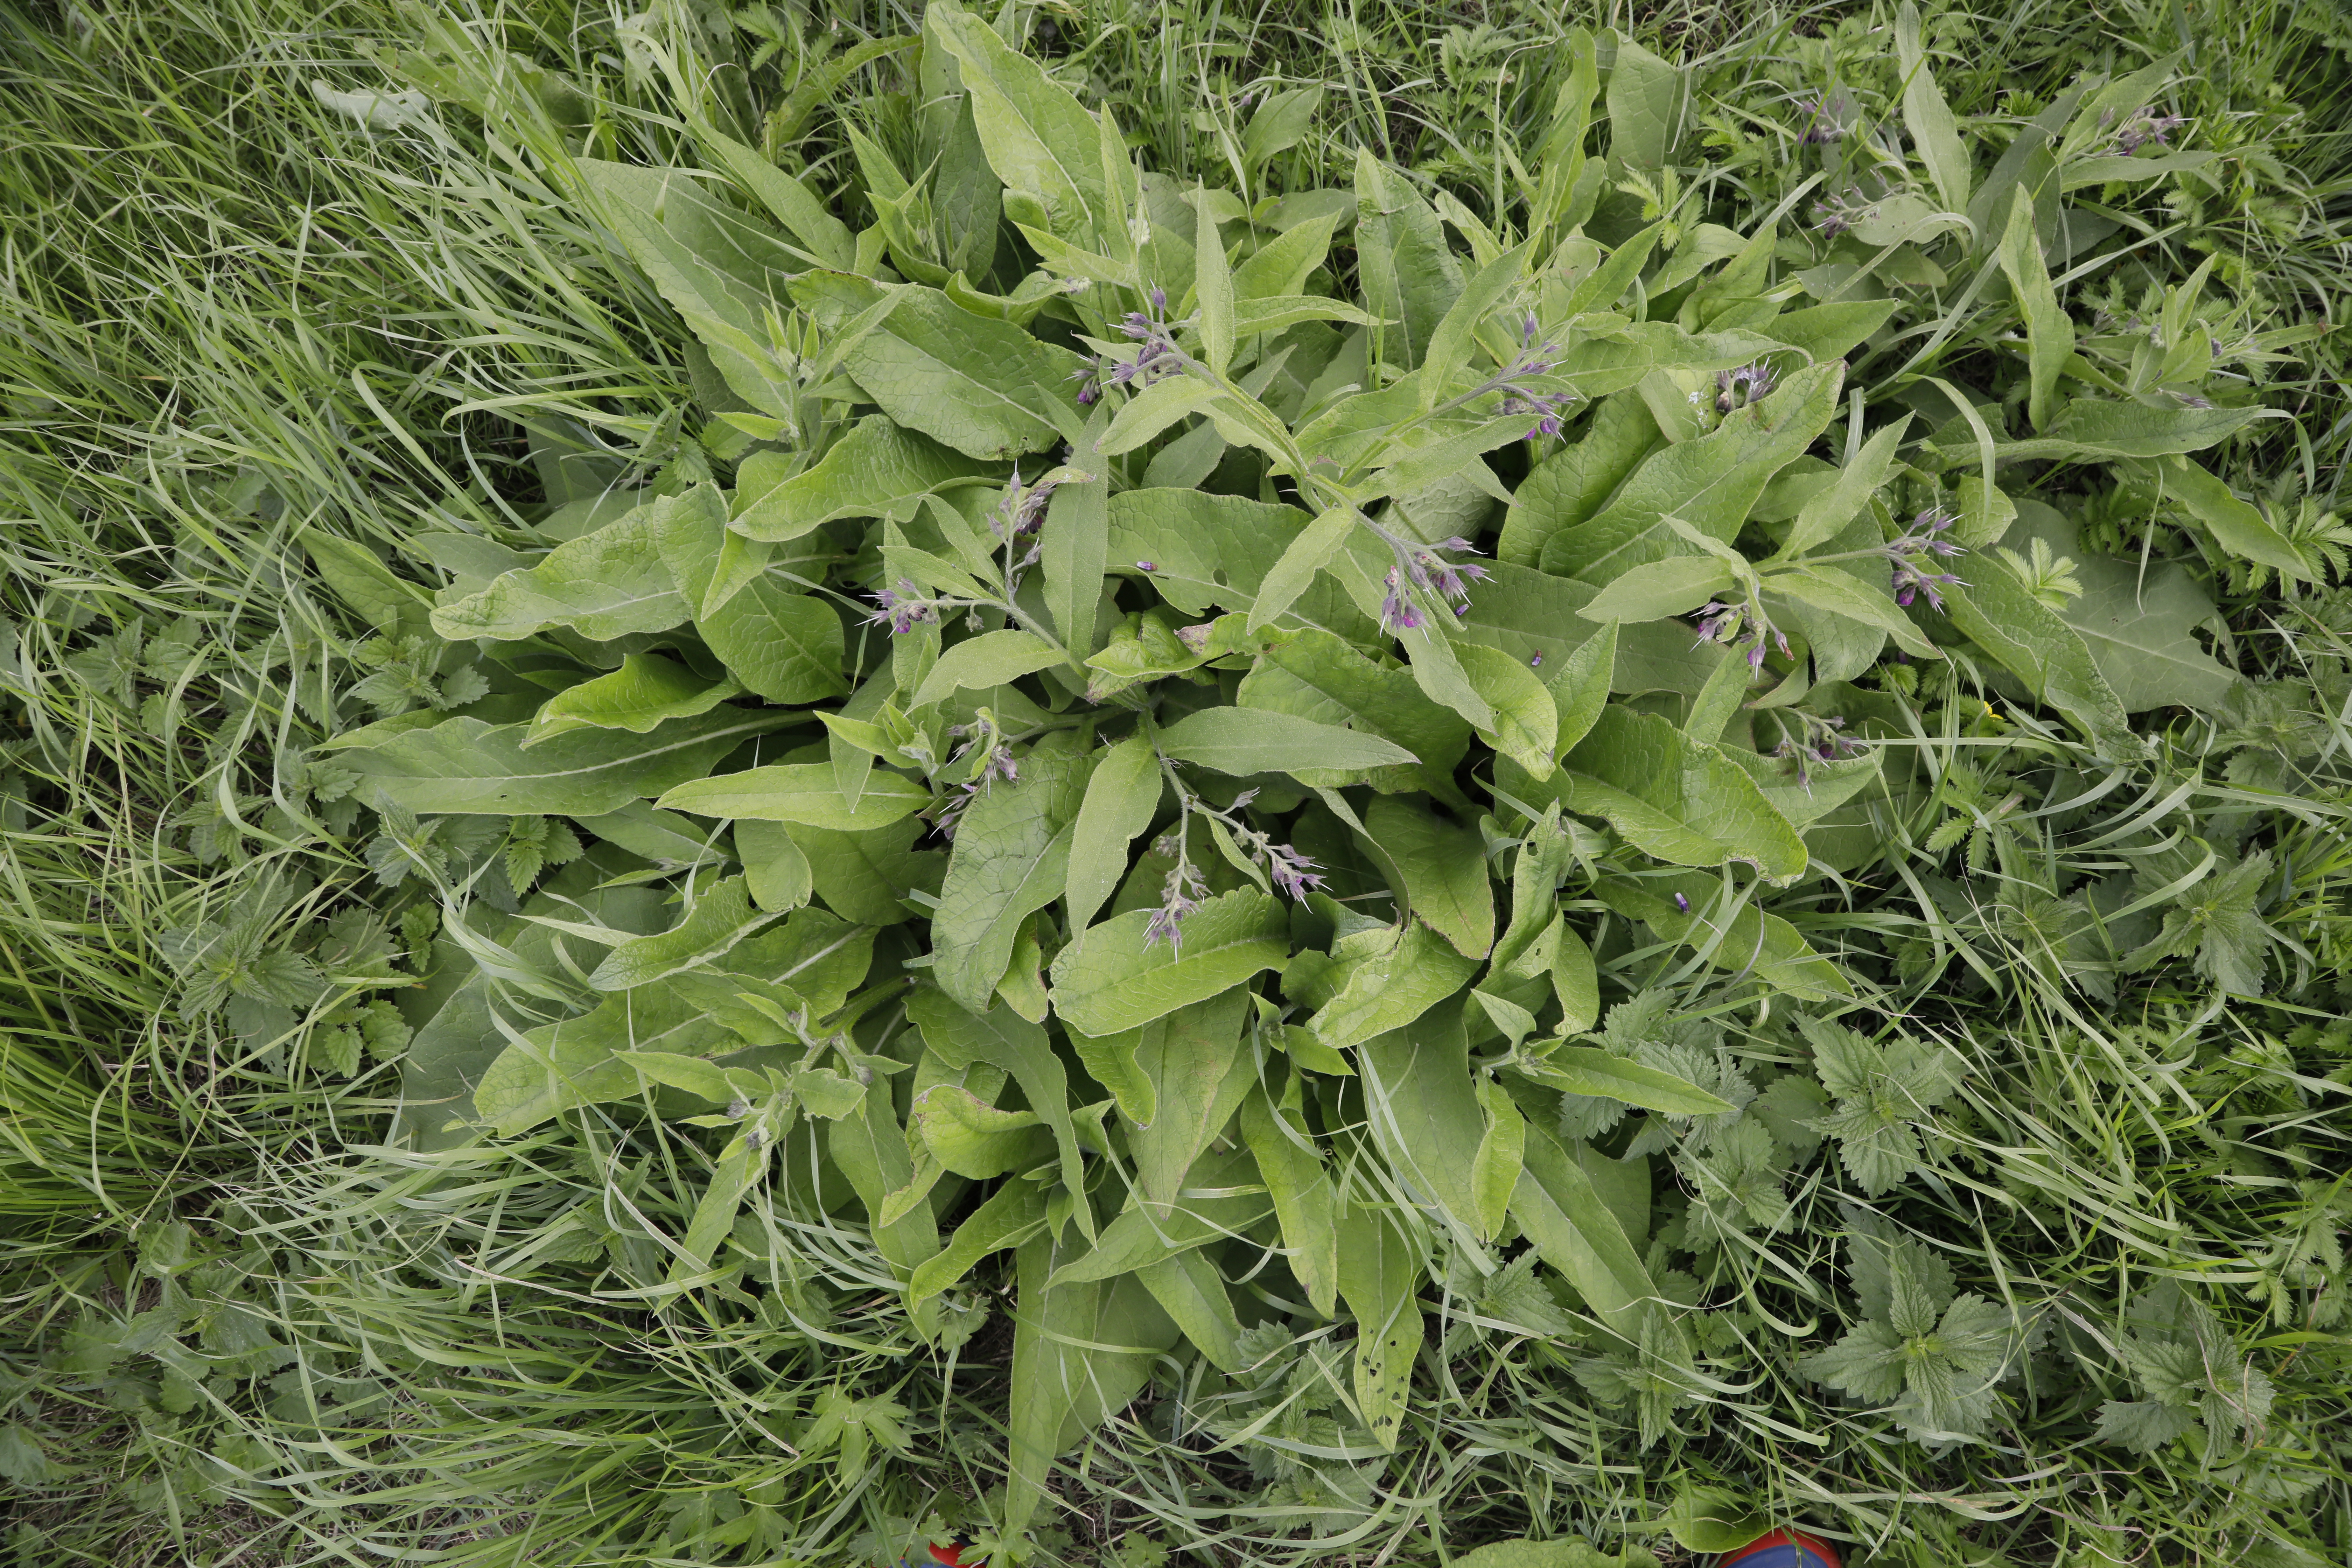
Plant species: Symphytum officinale